Peasant Character Studies (Van Gogh series)

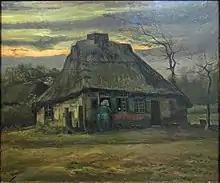
"The Cottage", 1885, Van Gogh Museum, Amsterdam (F83). The cottage was home to two families, one of which was the De Groots who were the subjects of "The Potato Eaters"

While living in Nuenen in 1884, Van Gogh made paintings and drawings of weavers over a six-month period. To Van Gogh, the weaver, like the peasant, were considered men who lived a noble life, symbolic of the ongoing cycles of life. Van Gogh was interested in the "meditative appearance" of the weavers. "A weaver who has to direct and to interweave a great many little threads has no time to philosophize about it, but rather he is so absorbed in his work that he doesn't think but acts, and he feels how things must go more than he can explain it." he wrote in 1883.